Birley Spa

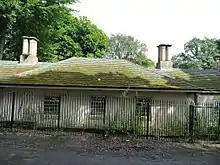
Front of the Birley Spa Bath House

During the mid 1800s a committee was created consisting of Thomas Staniforth from the Thomas Staniforth & Co Sickle works, Edward Hobson, George Cox of Beighton and John Tillotson, schoolmaster of Beighton. A man named George Eadon was selected from eleven applicants who applied for the post of manager of the 'Bath Hotel', and was paid a salary of twenty pounds and was provided free rent and coal.